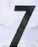
Number: 7